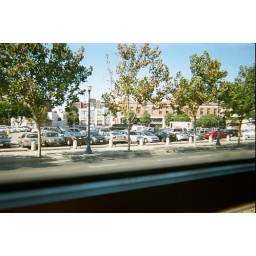
Trees and parking (oh look, a shiny silver volvo! under the middle tree ;) )